Royal Northumberland Fusiliers

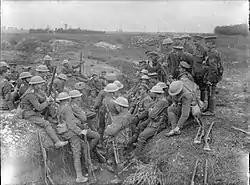
Northumberland Fusiliers in a reserve trench at Thiepval, September 1916.

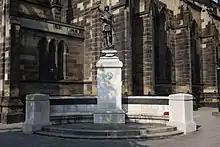
6th (Territorial) Battalion memorial in Newcastle upon Tyne

During the First World War, the Northumberland Fusiliers expanded to 52 battalions and 29 of them served overseas. It was the second largest infantry regiment of the British Army during the war, surpassed only by the 88 battalions of the London Regiment.